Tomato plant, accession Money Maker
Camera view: vertical (180 deg); turntable rotation: 150 degrees
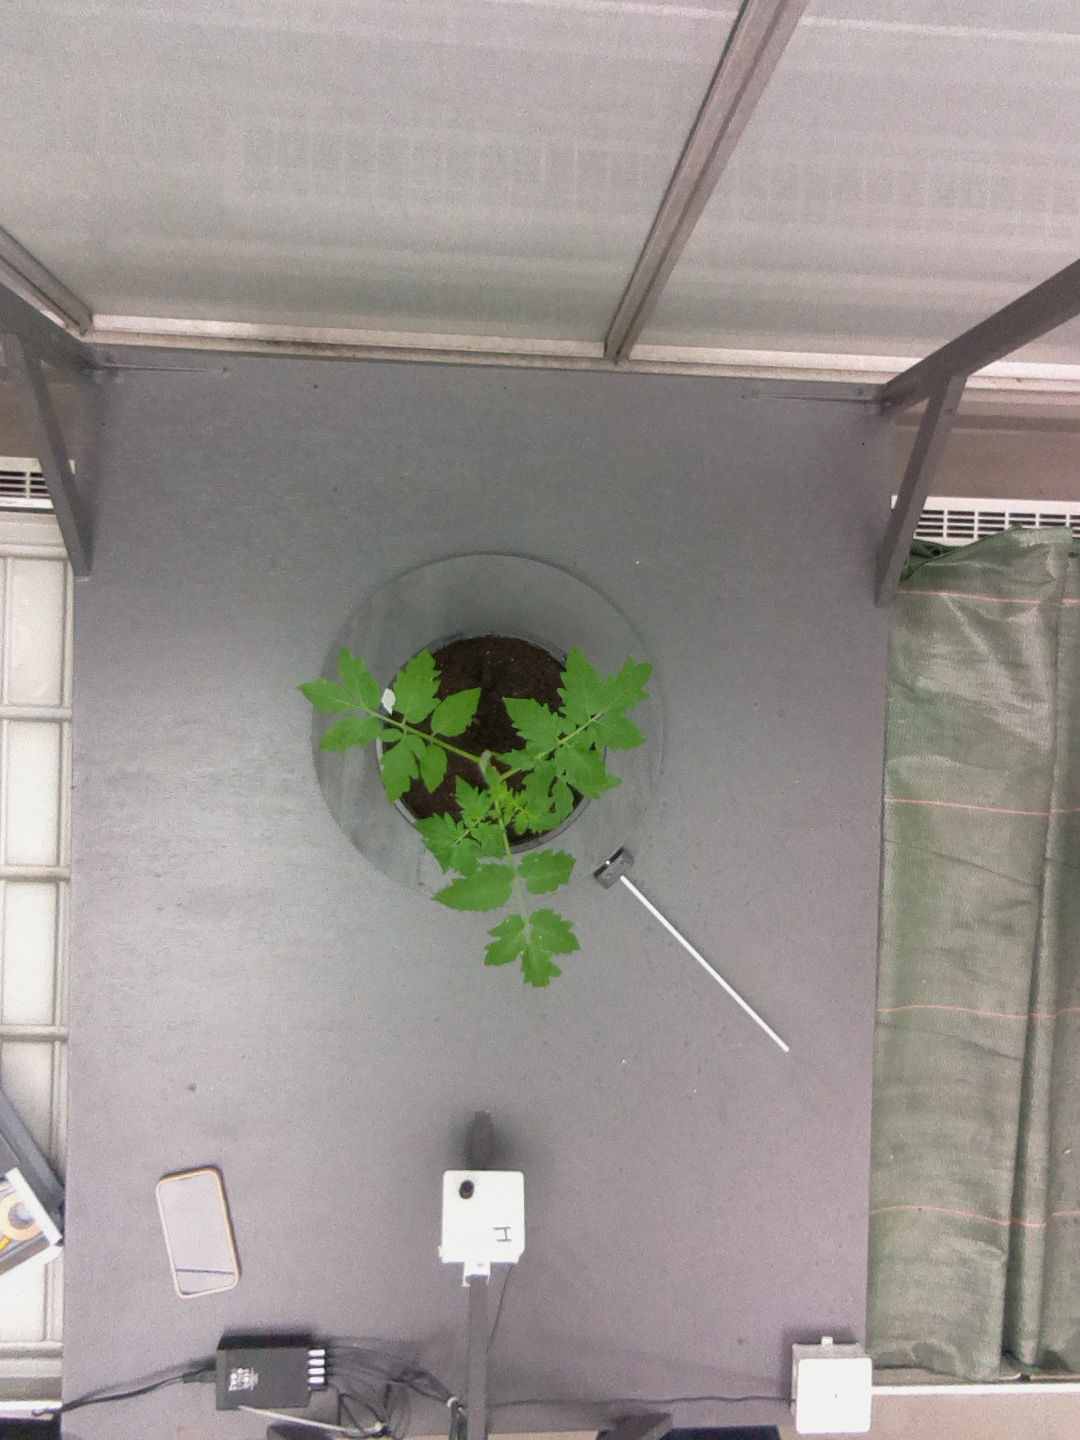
BBCH growth stage 13: 6 of true leaves visible